Soulseat Abbey

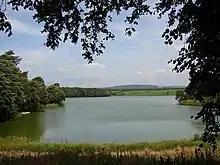
The west side of Soulseat Loch, from the south-west

Saulseat or Soulseat Abbey was a Premonstratensian monastic community located in Wigtownshire, Galloway, in the Gaelic-speaking south-west of Scotland.